History of AC Milan

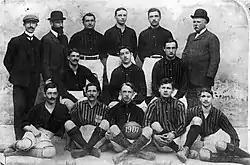
The AC Milan team of 1907

A.C. Milan was founded as "Milan Foot-Ball and Cricket Club" in 1899 by English expatriate Herbert Kilpin. The club claims 16 December of that year as their foundation date, but historical evidence seems to suggest that the club was actually founded on 18 December. However, with the club's charter being lost, the date remains debated. Alfred Edwards, was the club's first elected president, a former British vice-consul in Milan and a well-known personality of the Milanese high society. Initially, the team included a cricket section, managed by Edward Berra, and a football section, managed by Kilpin.